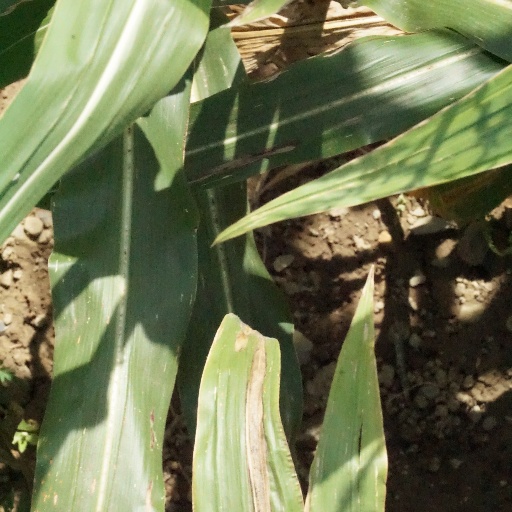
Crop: maize; corn